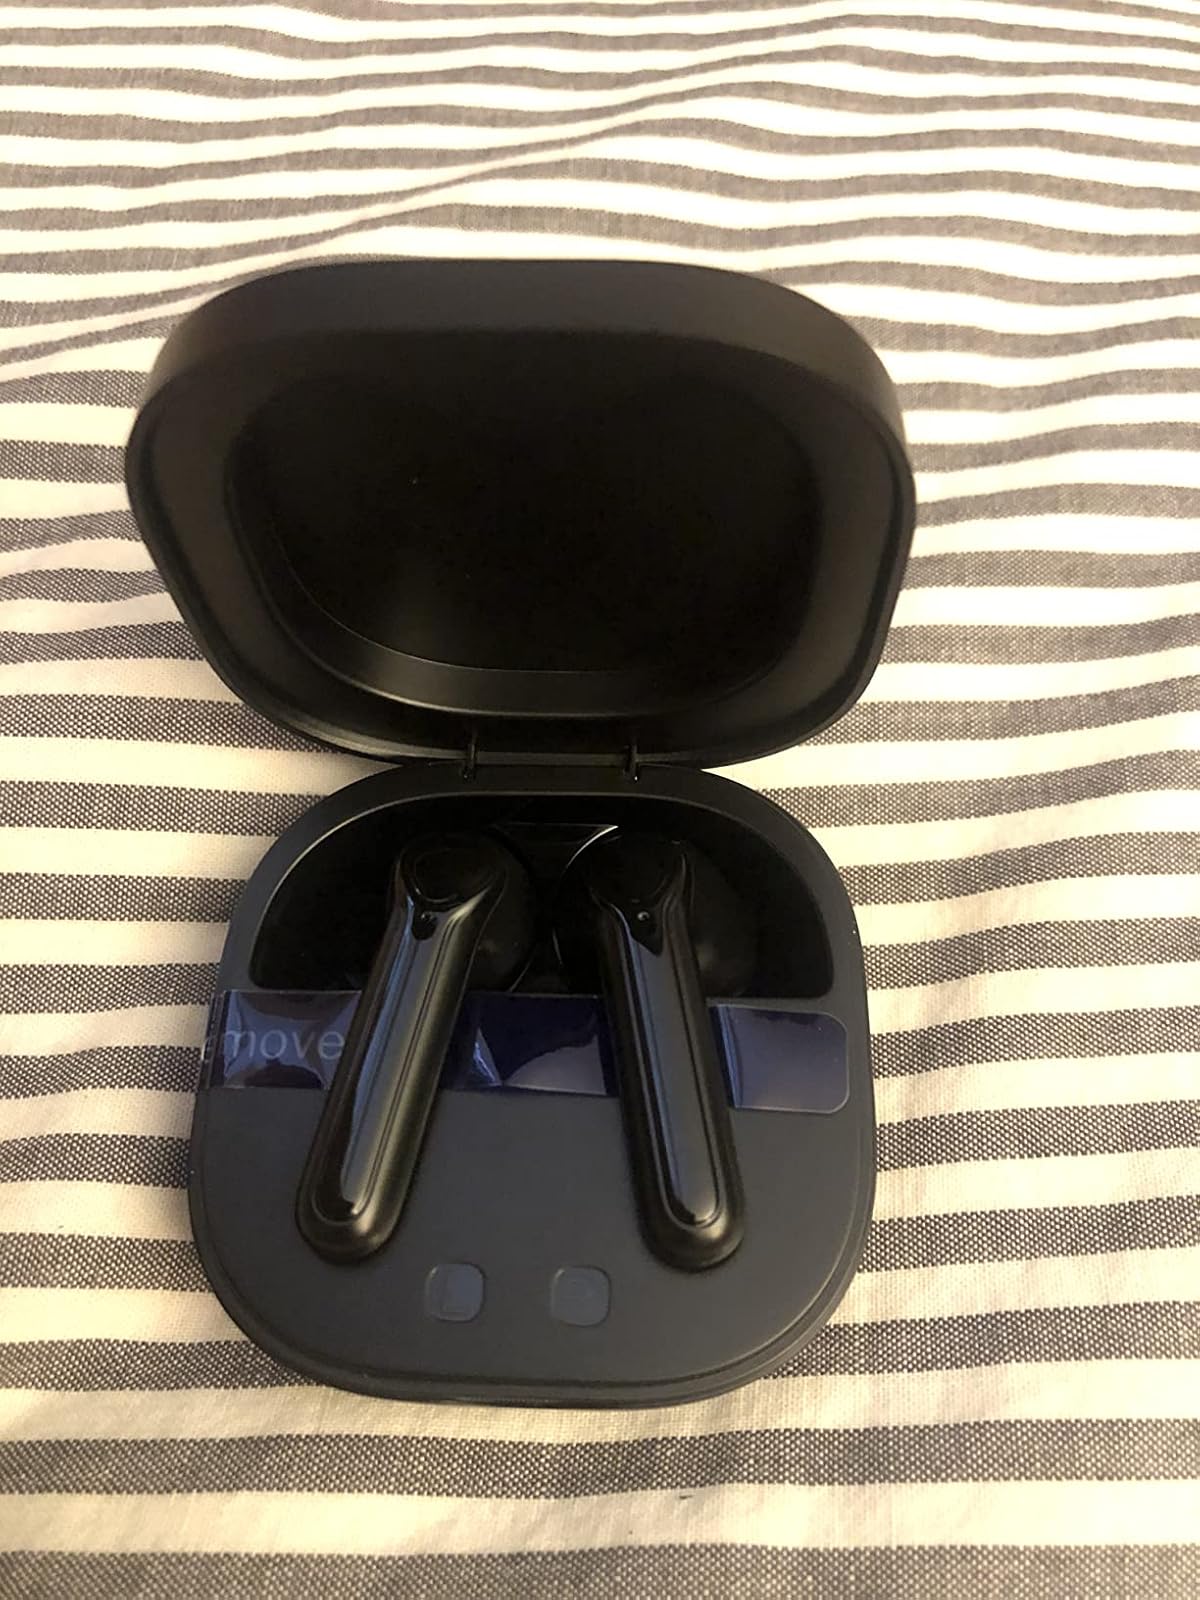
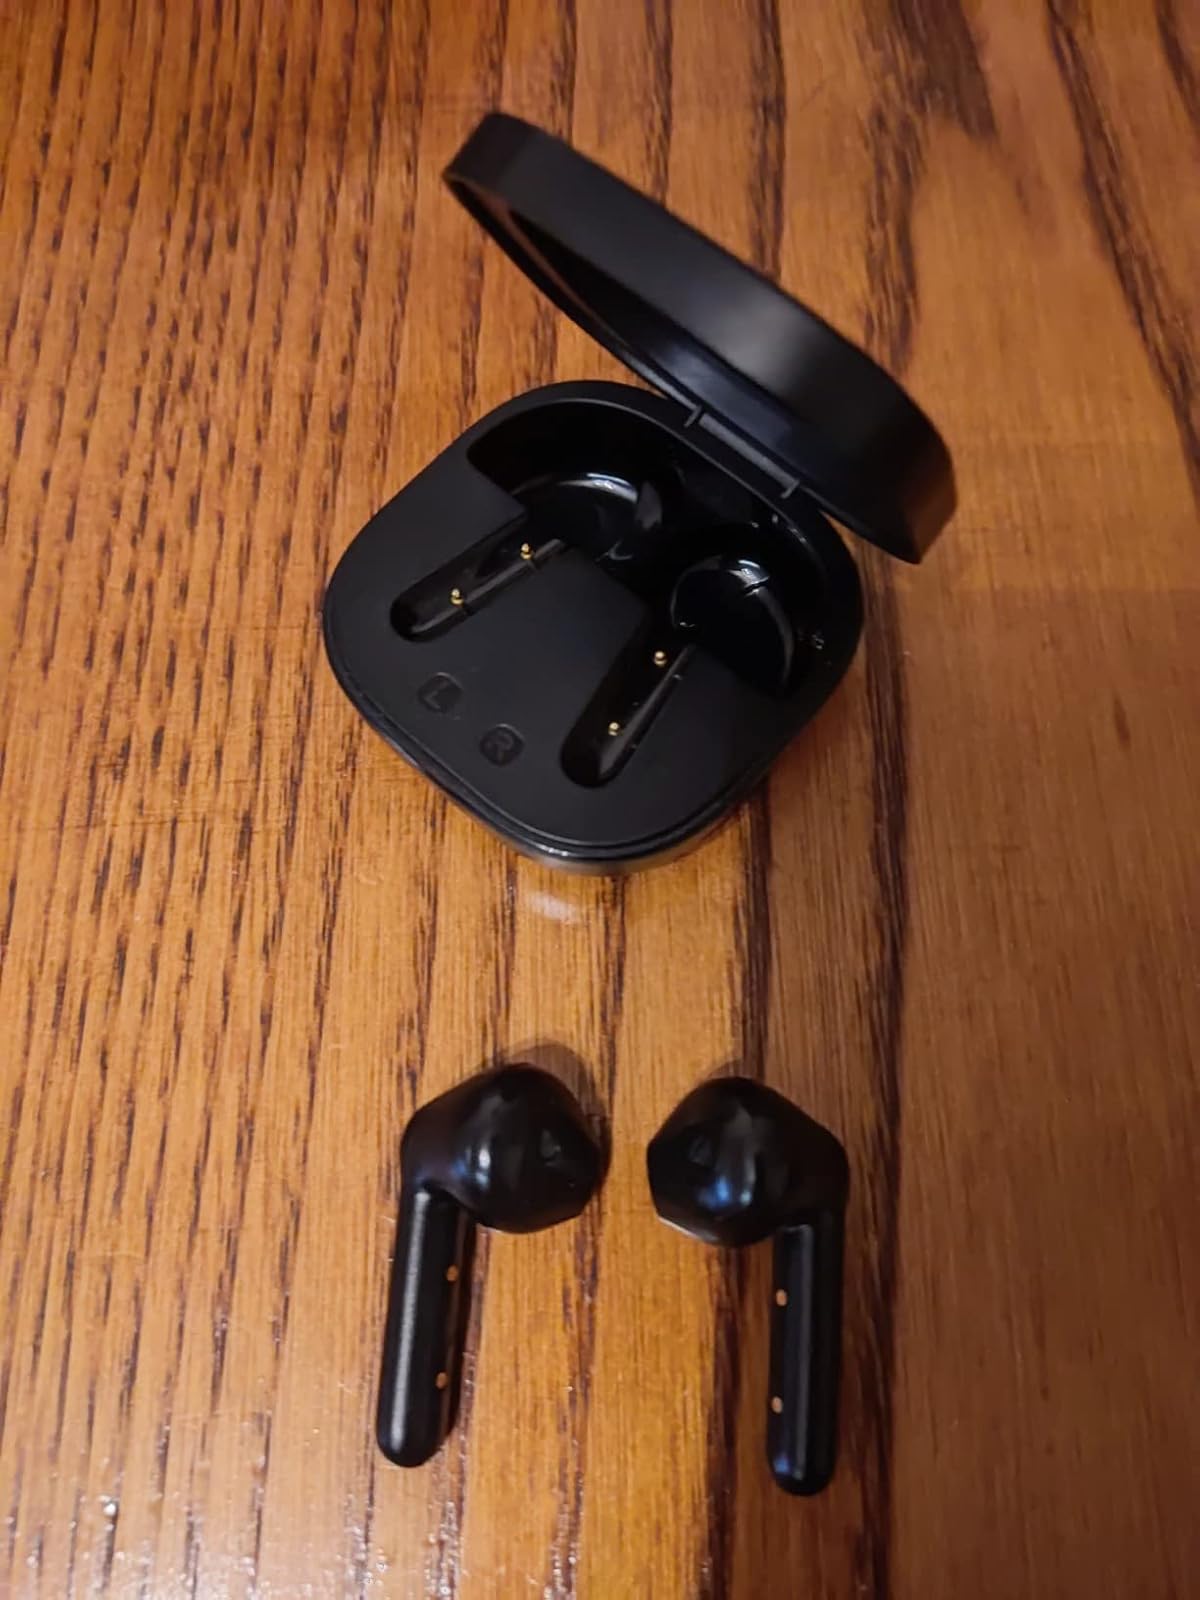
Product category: earbuds
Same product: yes